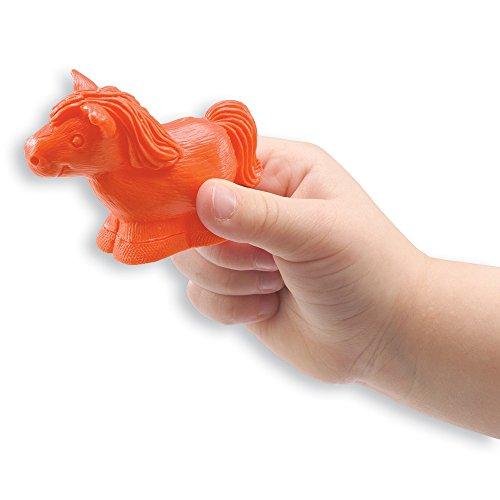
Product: Learning Resources Jumbo Farm Counters
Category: Toys & Games | Learning & Education | Counting & Math Toys
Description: Learn counting, sorting, patterning, colors, matching, and more.
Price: $17.98
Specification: ProductDimensions:5.9x5.9x5.1inches|ItemWeight:1.19pounds|ShippingWeight:1.2pounds(Viewshippingratesandpolicies)|DomesticShipping:ItemcanbeshippedwithinU.S.|InternationalShipping:ThisitemcanbeshippedtoselectcountriesoutsideoftheU.S.LearnMore|ASIN:B004N9A7S4|Itemmodelnumber:LER7408|Manufacturerrecommendedage:24months-10years|Discontinuedbymanufacturer:Yes